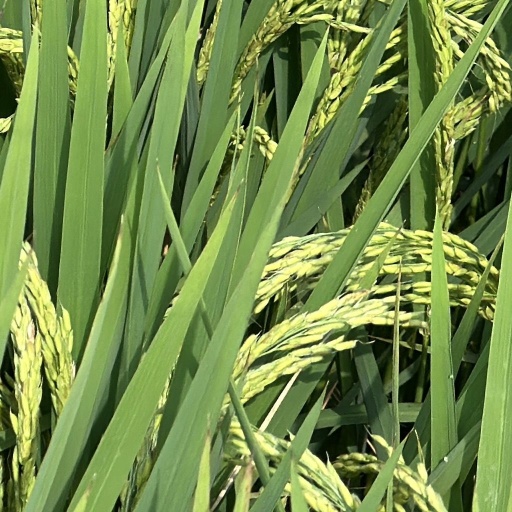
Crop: rice